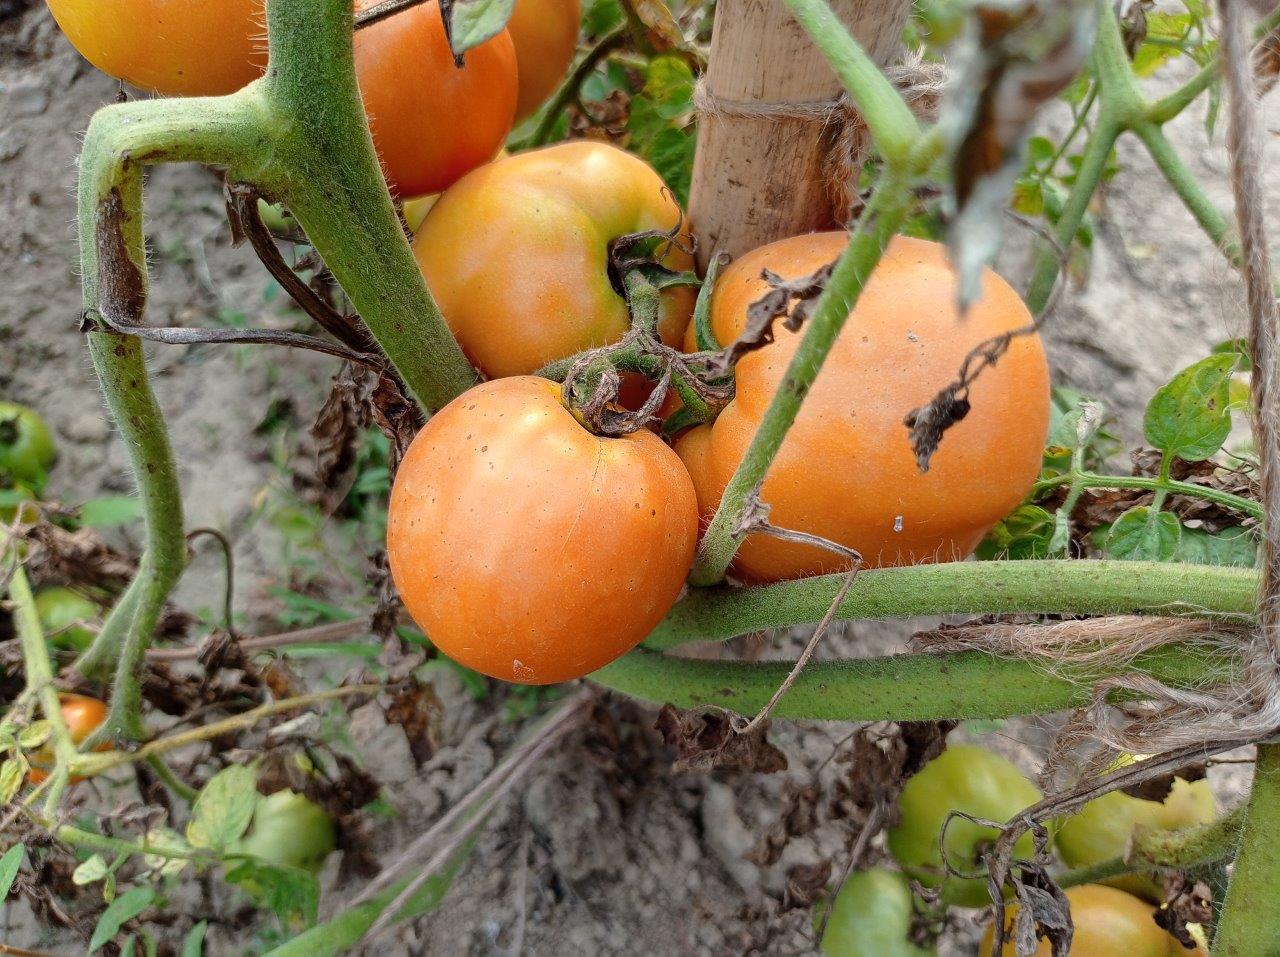
Maturity: Mature